St Giles' Cathedral

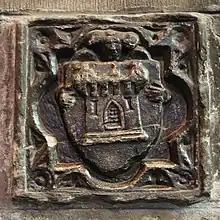
The arms of Edinburgh from a medieval plaque in the Preston Aisle

St Giles' possesses a central tower over its crossing: this arrangement is common in larger Scottish medieval secular churches. The tower was constructed in two stages. The lower section of the tower has lancet openings with Y-shaped tracery on every side. This had likely been completed by 1416, in which year the "Scotichronicon" records storks nesting there. The upper stage of the tower has clusters of three cusped lancet openings on each side. The date of this work is uncertain, but it may relate both to fines levied on building works at St Giles' in 1486 and to rules of 1491 for the master mason and his men. From at least 1590, there was a clock face on the tower and, by 1655, there were three faces. The clock faces were removed in 1911.